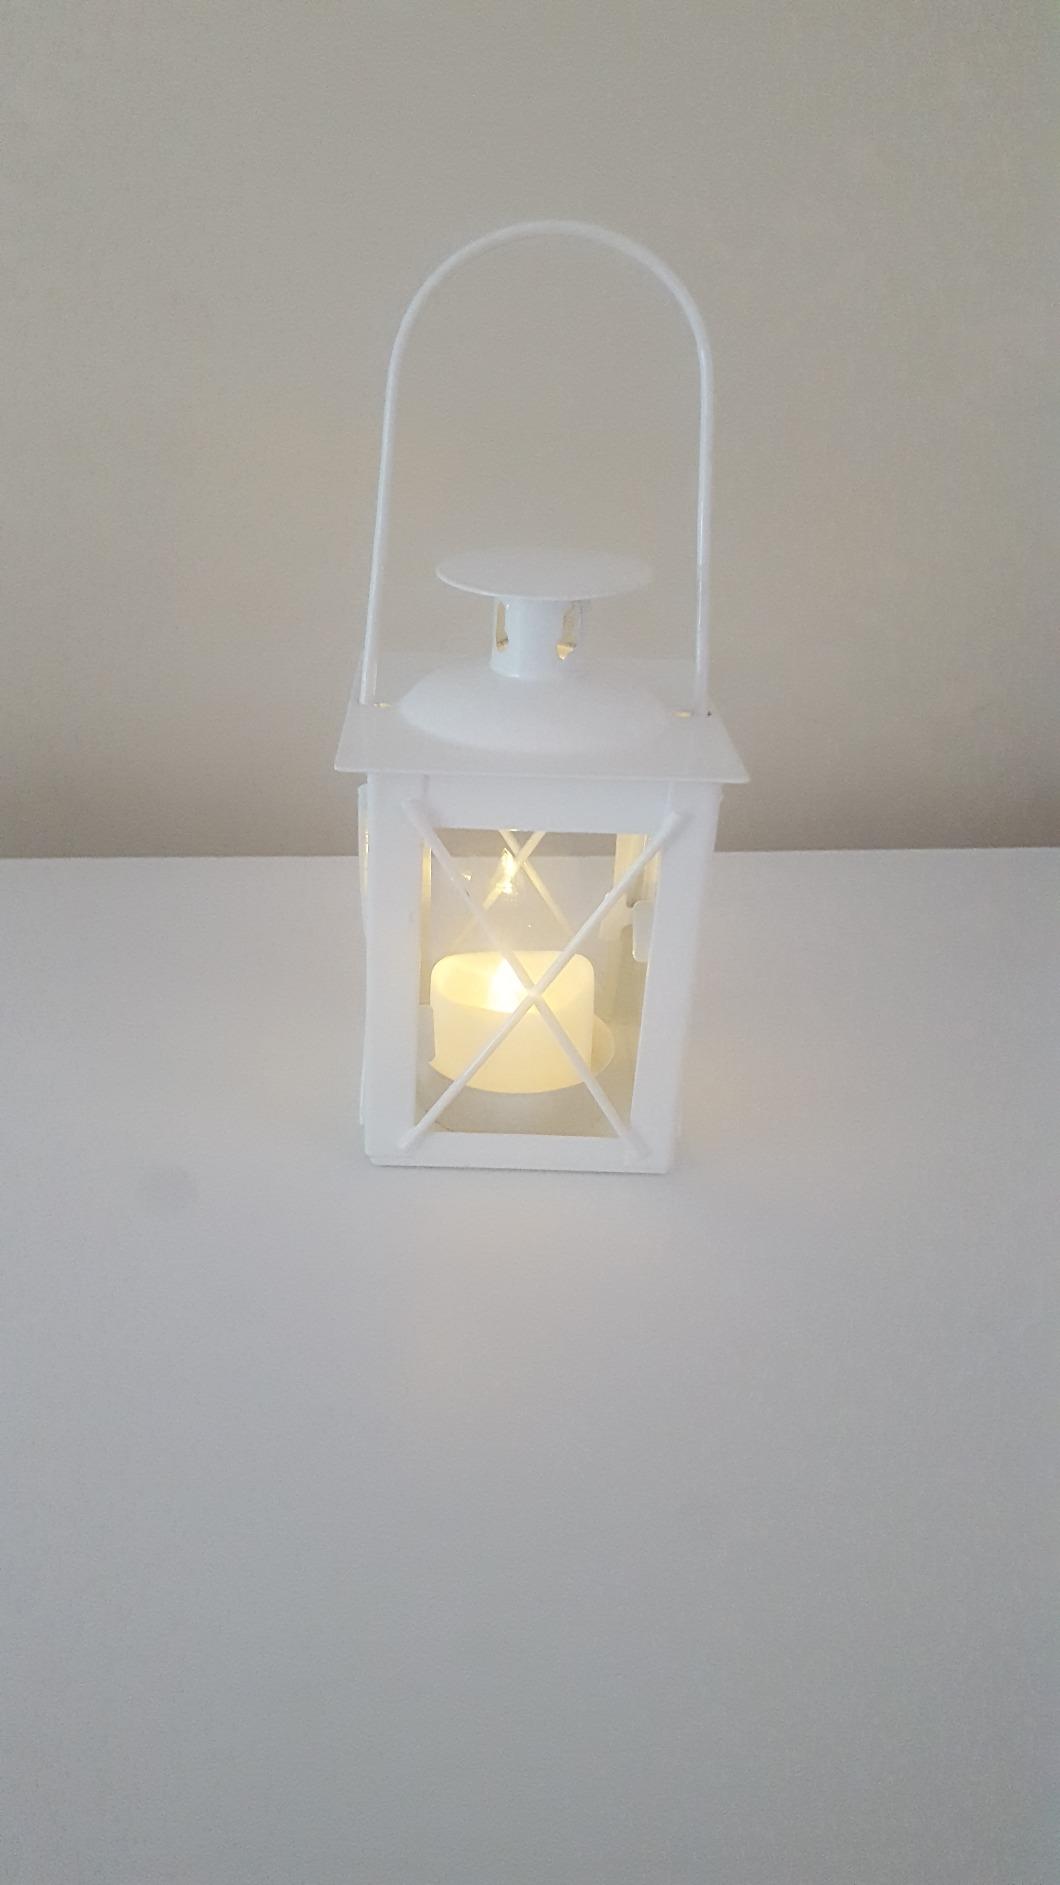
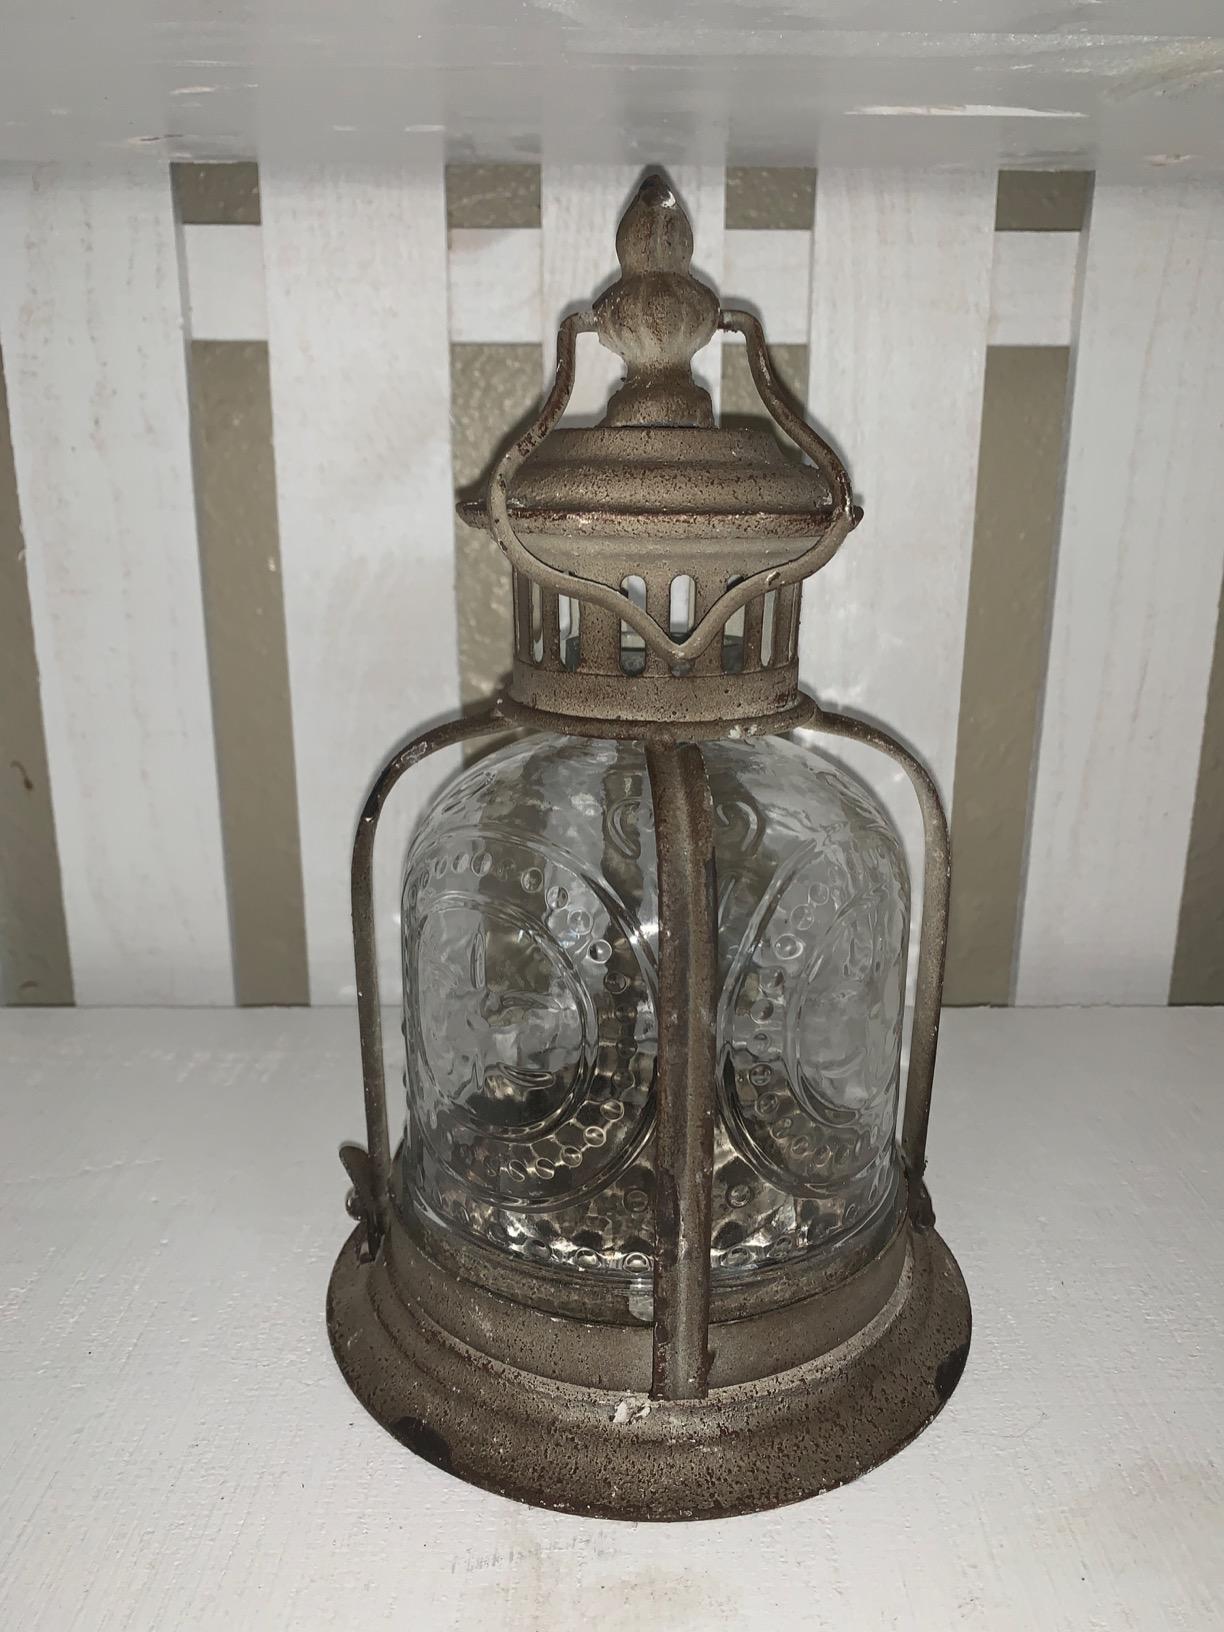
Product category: lantern
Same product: no